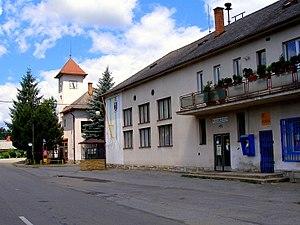
Bzenov est un village de Slovaquie situé dans la région de Prešov.